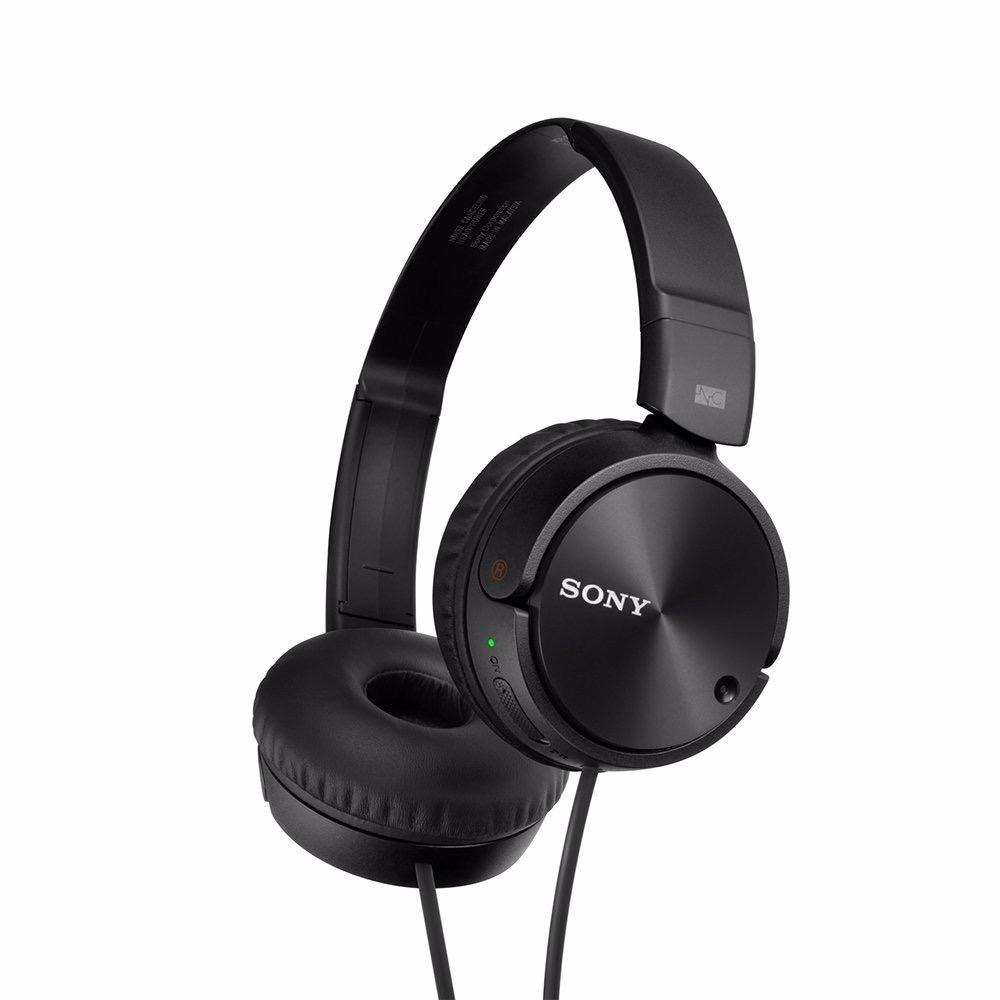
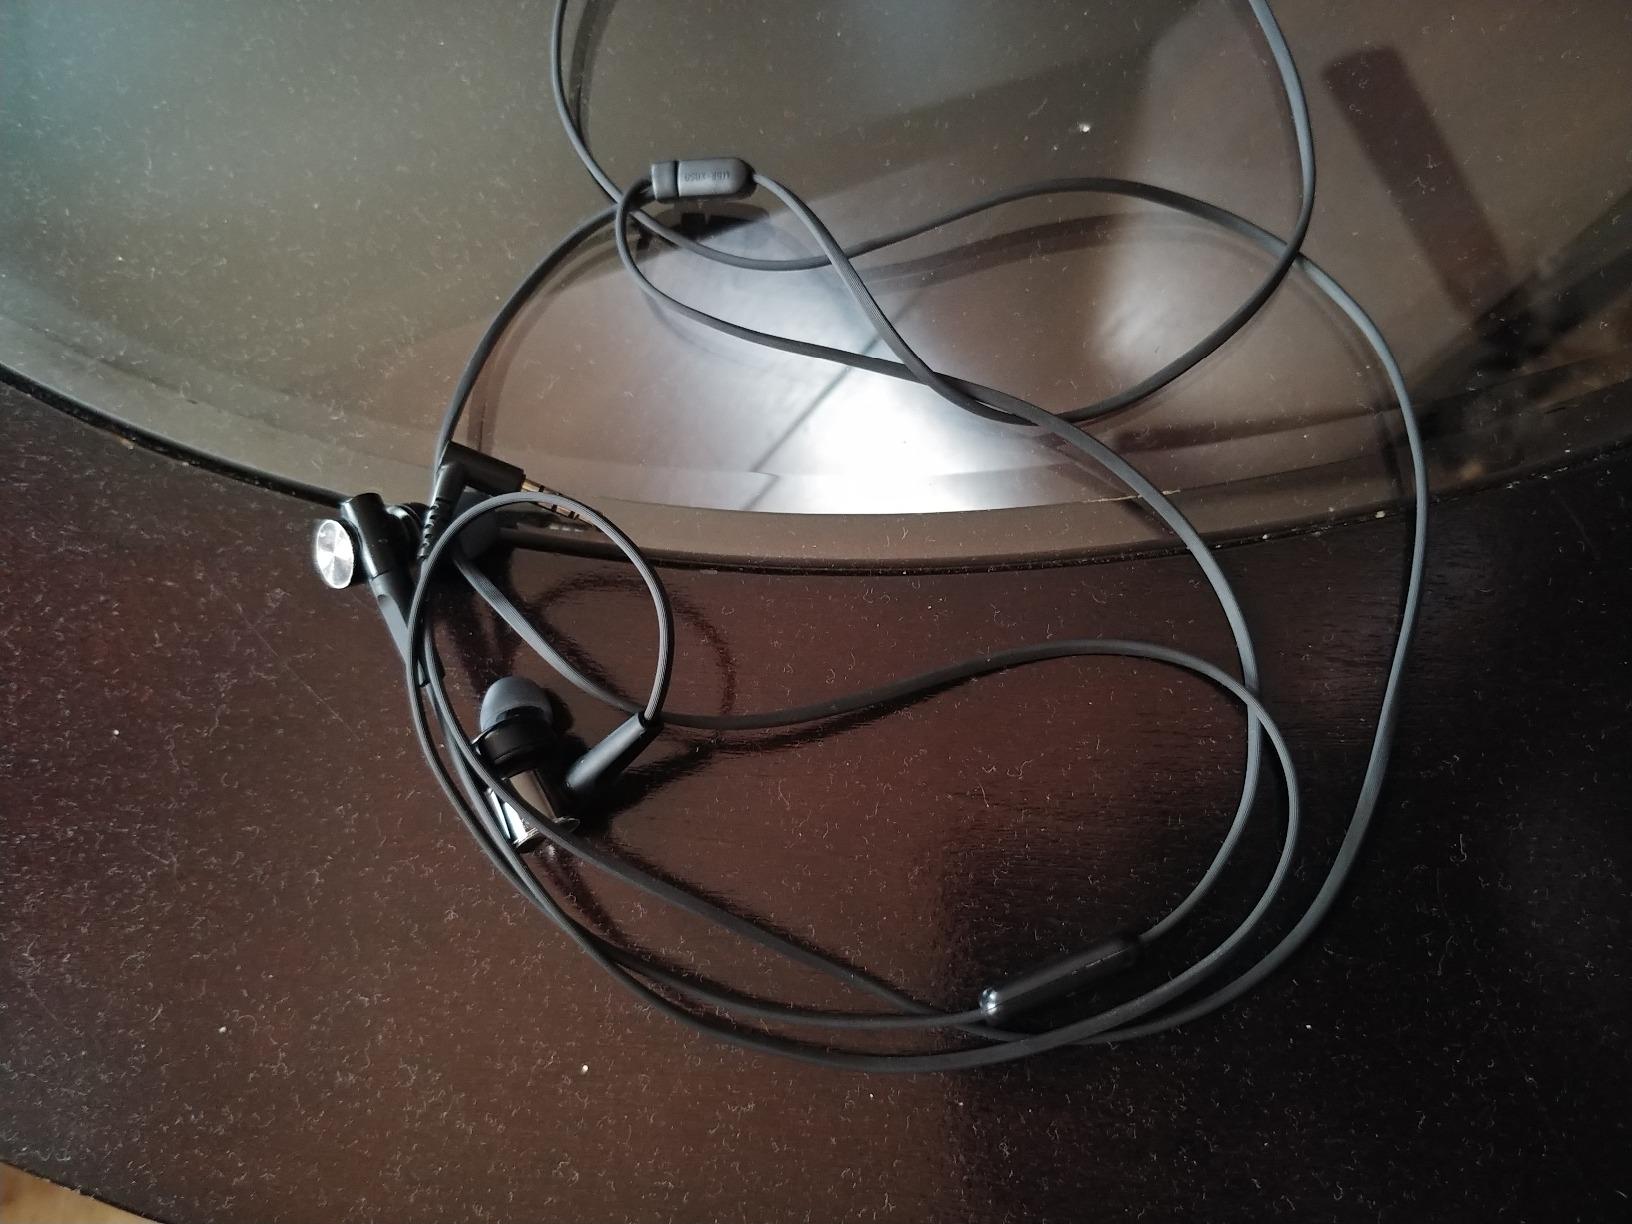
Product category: headphones
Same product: no